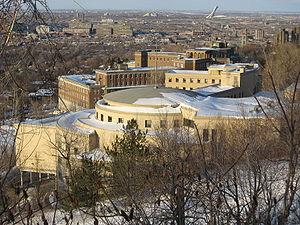
L'Université de Montréal est l'un des sept établissements d'enseignement supérieur ayant leur siège social à Montréal. Elle est l'une des cinq grandes universités du Canada et, parallèlement, la plus importante dans tout le monde francophone pour le nombre d'étudiants ainsi que pour la recherche. Elle est classée parmi les meilleures universités au monde et bénéficie d'une grande réputation en tant que l'une des meilleures institutions post-secondaires dans la francophonie. En 2019, elle a été reconnue 85ᵉ meilleure université au monde selon le classement annuel du Times Higher Education.